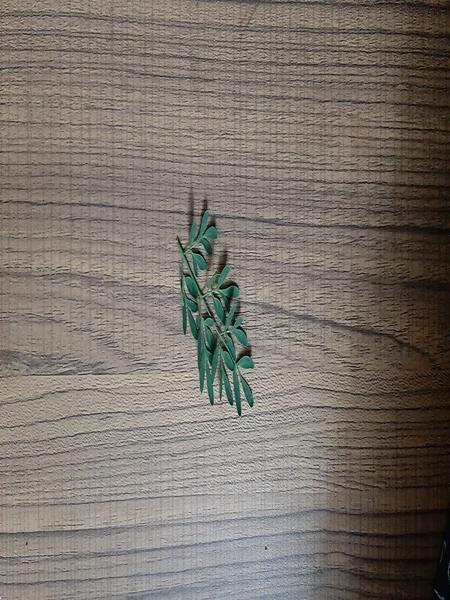
Plant: Common rue(naagdalli)